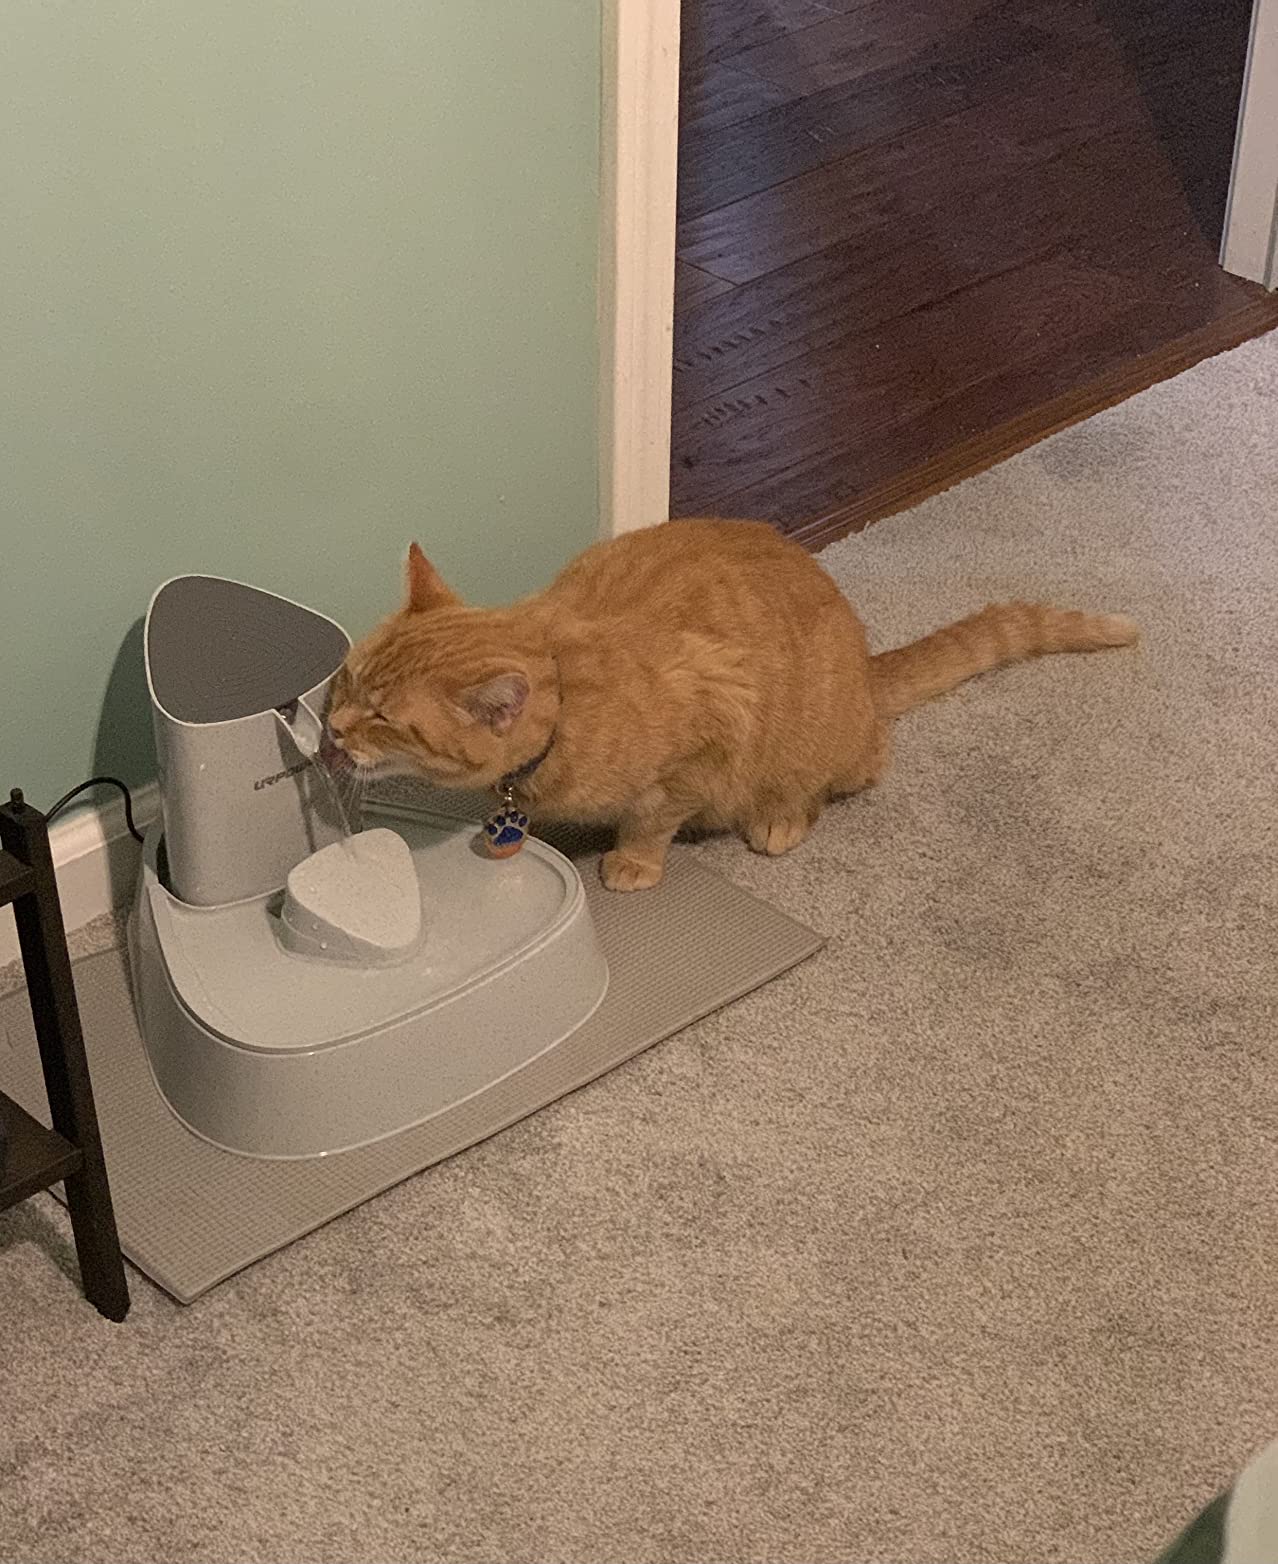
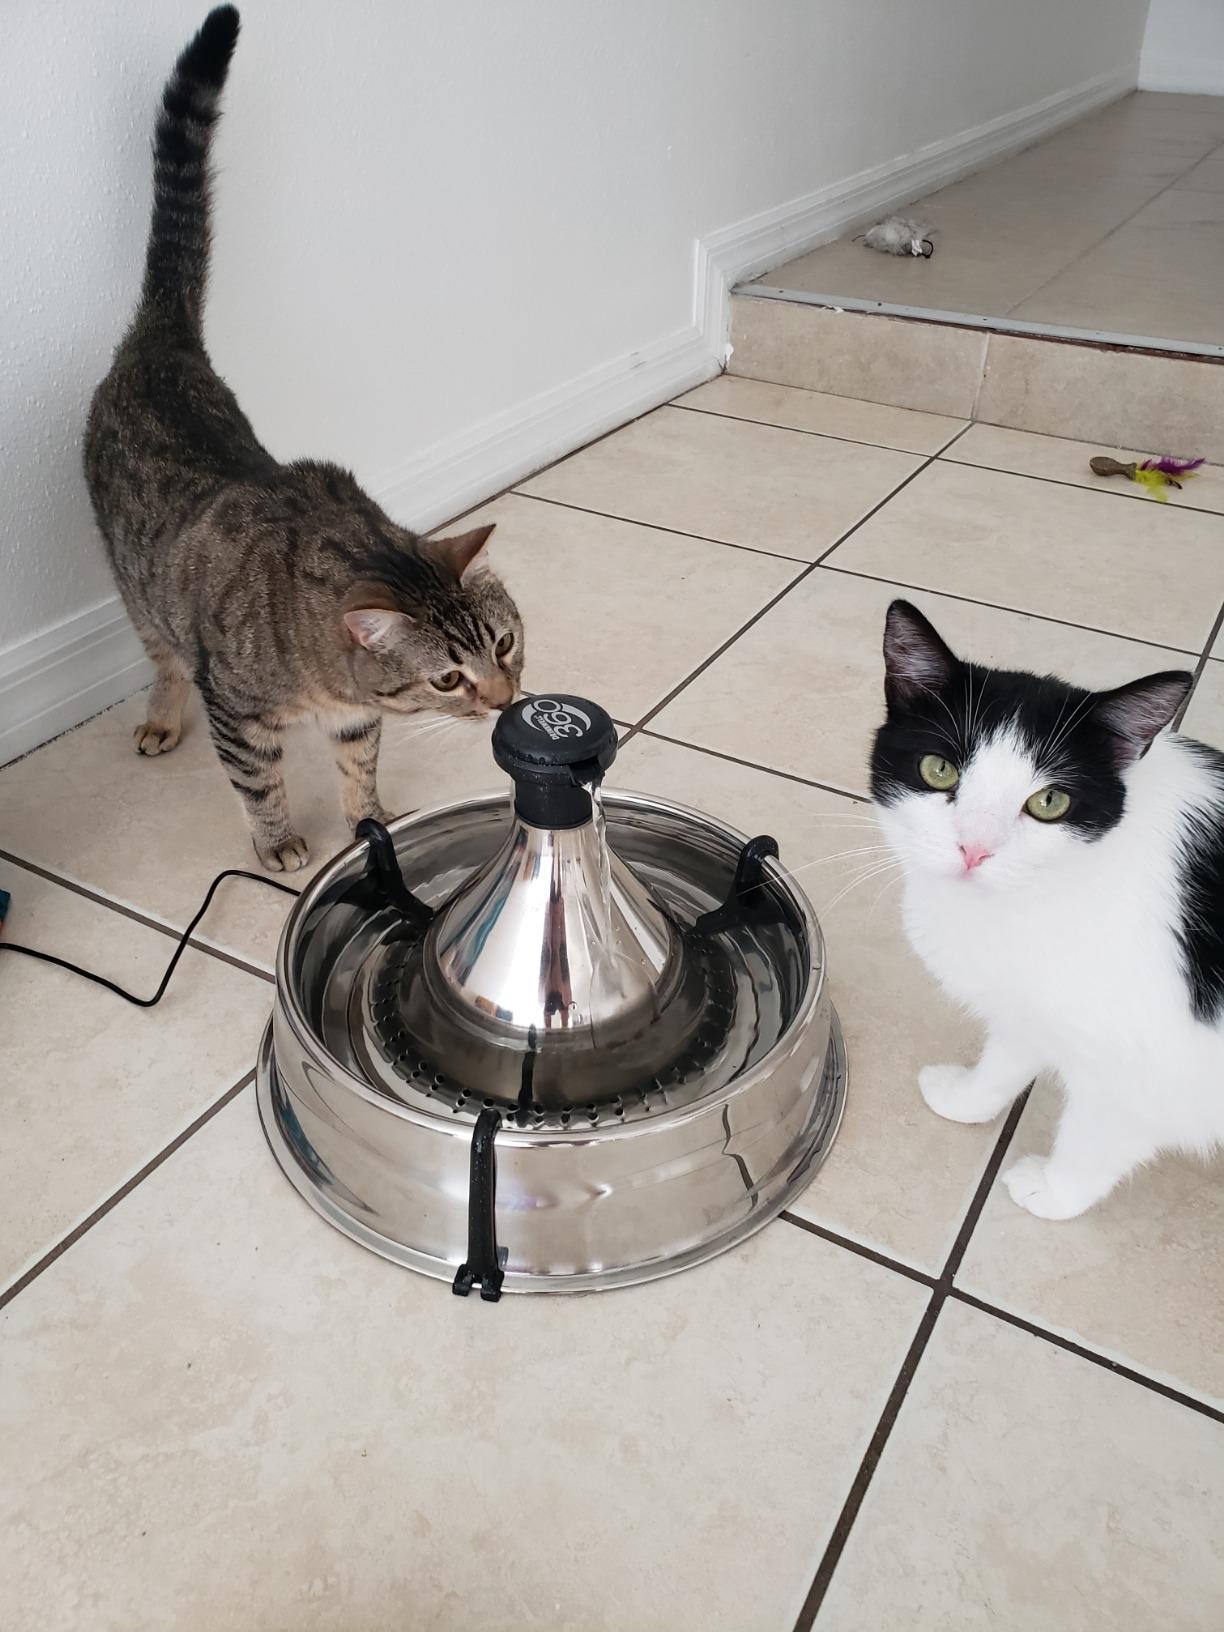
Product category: items_bowl
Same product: no